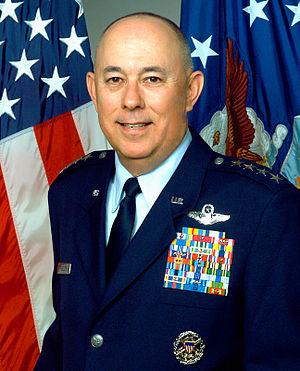
Le Vice Chief of Staff of the United States Air Force est le deuxième officier le plus gradé de l'armée de l'air américaine. En cas d'absence ou d'empêchement du chef d'état-major de l'armée de l'air, le VCSAF assume les tâches et responsabilités du CSAF. Le VCSAF peut également exercer d'autres fonctions que lui confient le Secrétaire à la défense, le Secrétaire à l'US Air Force ou le CSAF. Le VCSAF est nommé par le président des États-Unis et doit être confirmé par un vote à la majorité du Sénat. En vertu de la loi, le VCSAF est nommé général quatre étoiles.
L'incident des armes nucléaires de l'US Air Force a eu lieu sur les bases militaires aériennes de Minot et Barksdale les 29 et 30 août 2007. Six missiles de croisière AGM-129 ACM, munis chacun d'une tête nucléaire W80 à rendement variable, auraient été chargés par erreur dans un bombardier lourd B-52H de l'United States Air Force à Minot et transportés à Barksdale. Les têtes nucléaires des missiles auraient dû être retirées avant de sortir ceux-ci de leur bunker de stockage. Aucun rapport n'a signalé la disparition des ogives nucléaires, qui sont restées montées sur l'appareil, à Minot et à Barksdale, pendant une durée de 36 heures. Pendant cette période, les têtes nucléaires n'ont pas fait l'objet des mesures de sécurité obligatoires pour les armes nucléaires.